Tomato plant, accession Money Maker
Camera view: vertical (180 deg); turntable rotation: 240 degrees
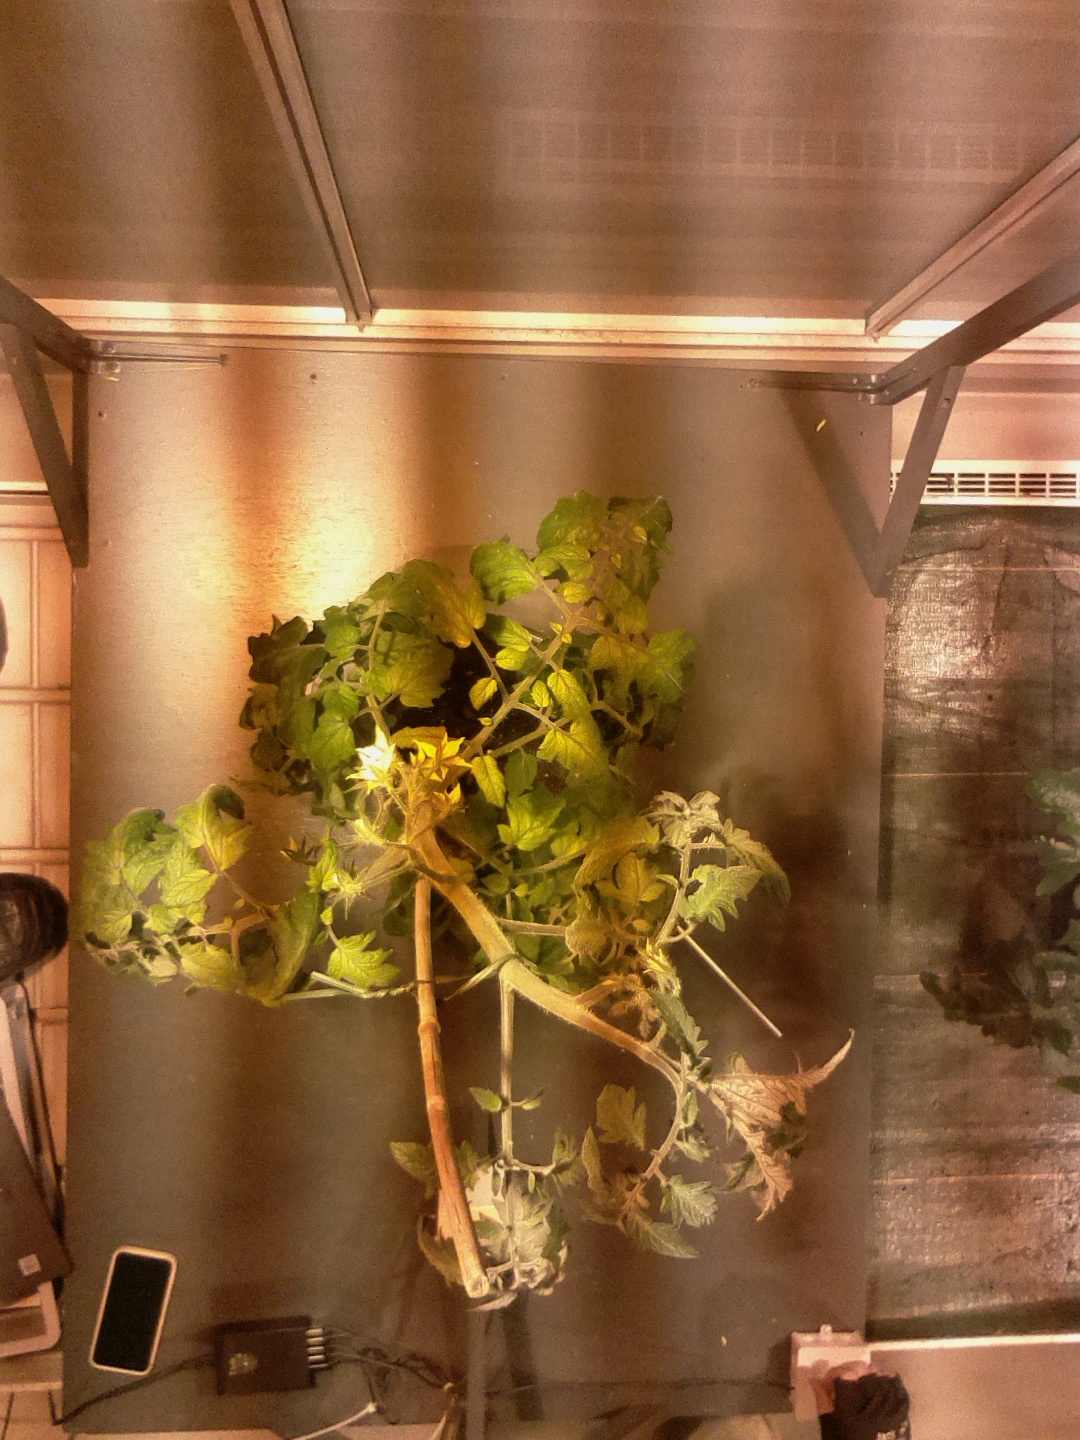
BBCH growth stage 70: Fruits at the main stem or branches visibles